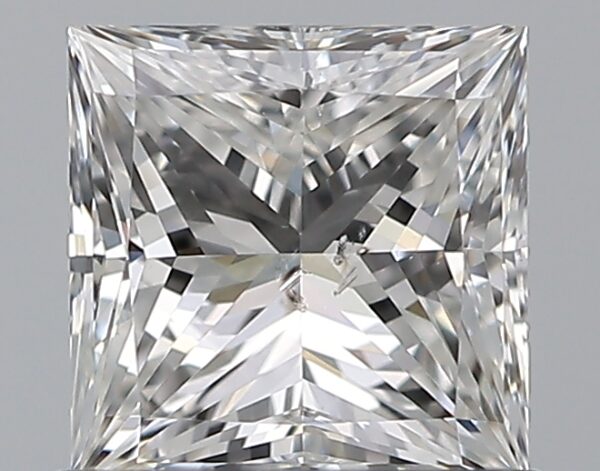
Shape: princess
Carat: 0.75
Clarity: SI2
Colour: E
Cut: EX
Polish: EX
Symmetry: VG
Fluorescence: N
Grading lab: GIA
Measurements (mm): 4.98 x 4.93 x 3.57